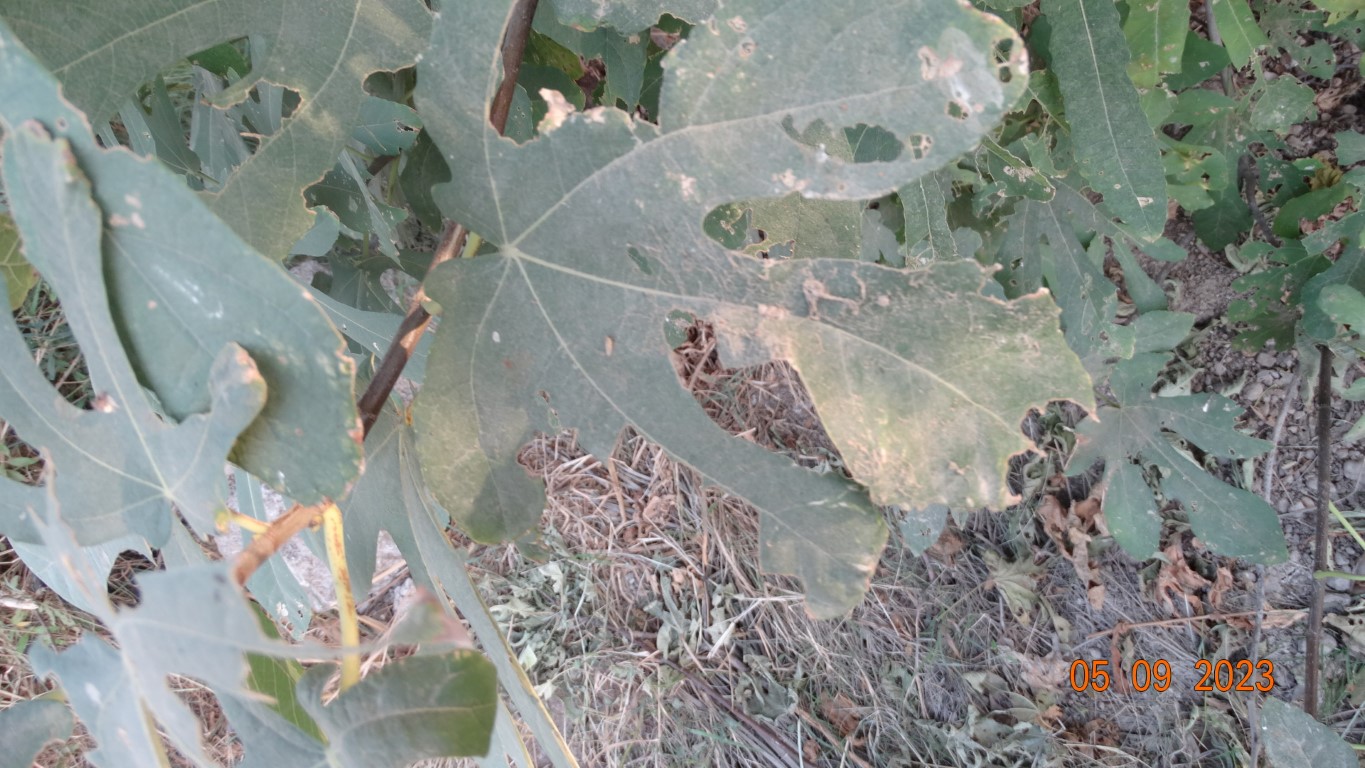
Label: infected